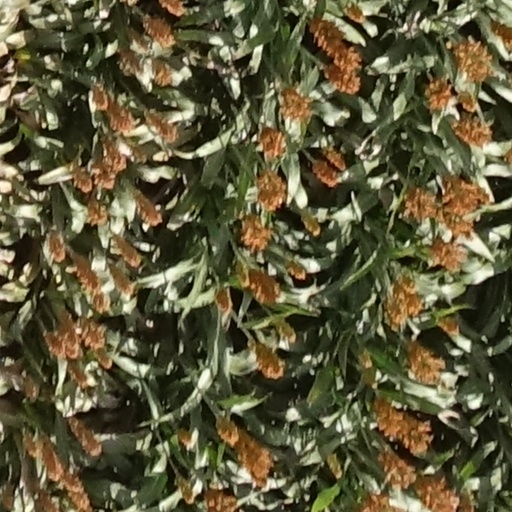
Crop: sorghum